Bondage positions and methods

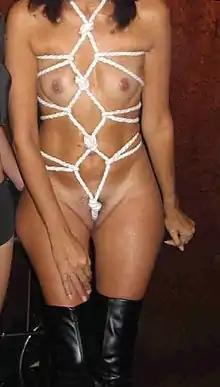
A crotch roped woman

A bondage rope harness (sometimes referred to as a bondage web, rope web, rope dress, or karada) is a binding which involves the tying of an intricate structure of rope around the body in a complex web-like fashion.